Khalaf Ali Alkhalaf

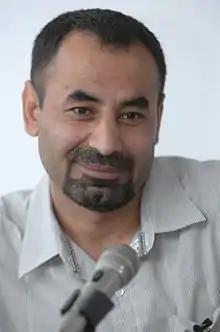
Khalaf Ali Alkhalaf

Khalaf Ali Alkhalaf (Arabic: خلف علي الخلف; born 10 November 1969 in Raqqa, Syria) is a Syrian poet and writer who holds Swedish citizenship. He lived in Saudi Arabia (1993–2001) and Greece (2001–2002) before returning to Syria and, once again, Saudi Arabia. In the spring of 2008, Alkhalaf moved to Alexandria, Egypt, where he currently resides.